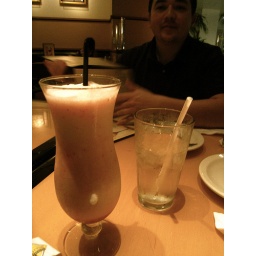
fruit in a glass with a splash.